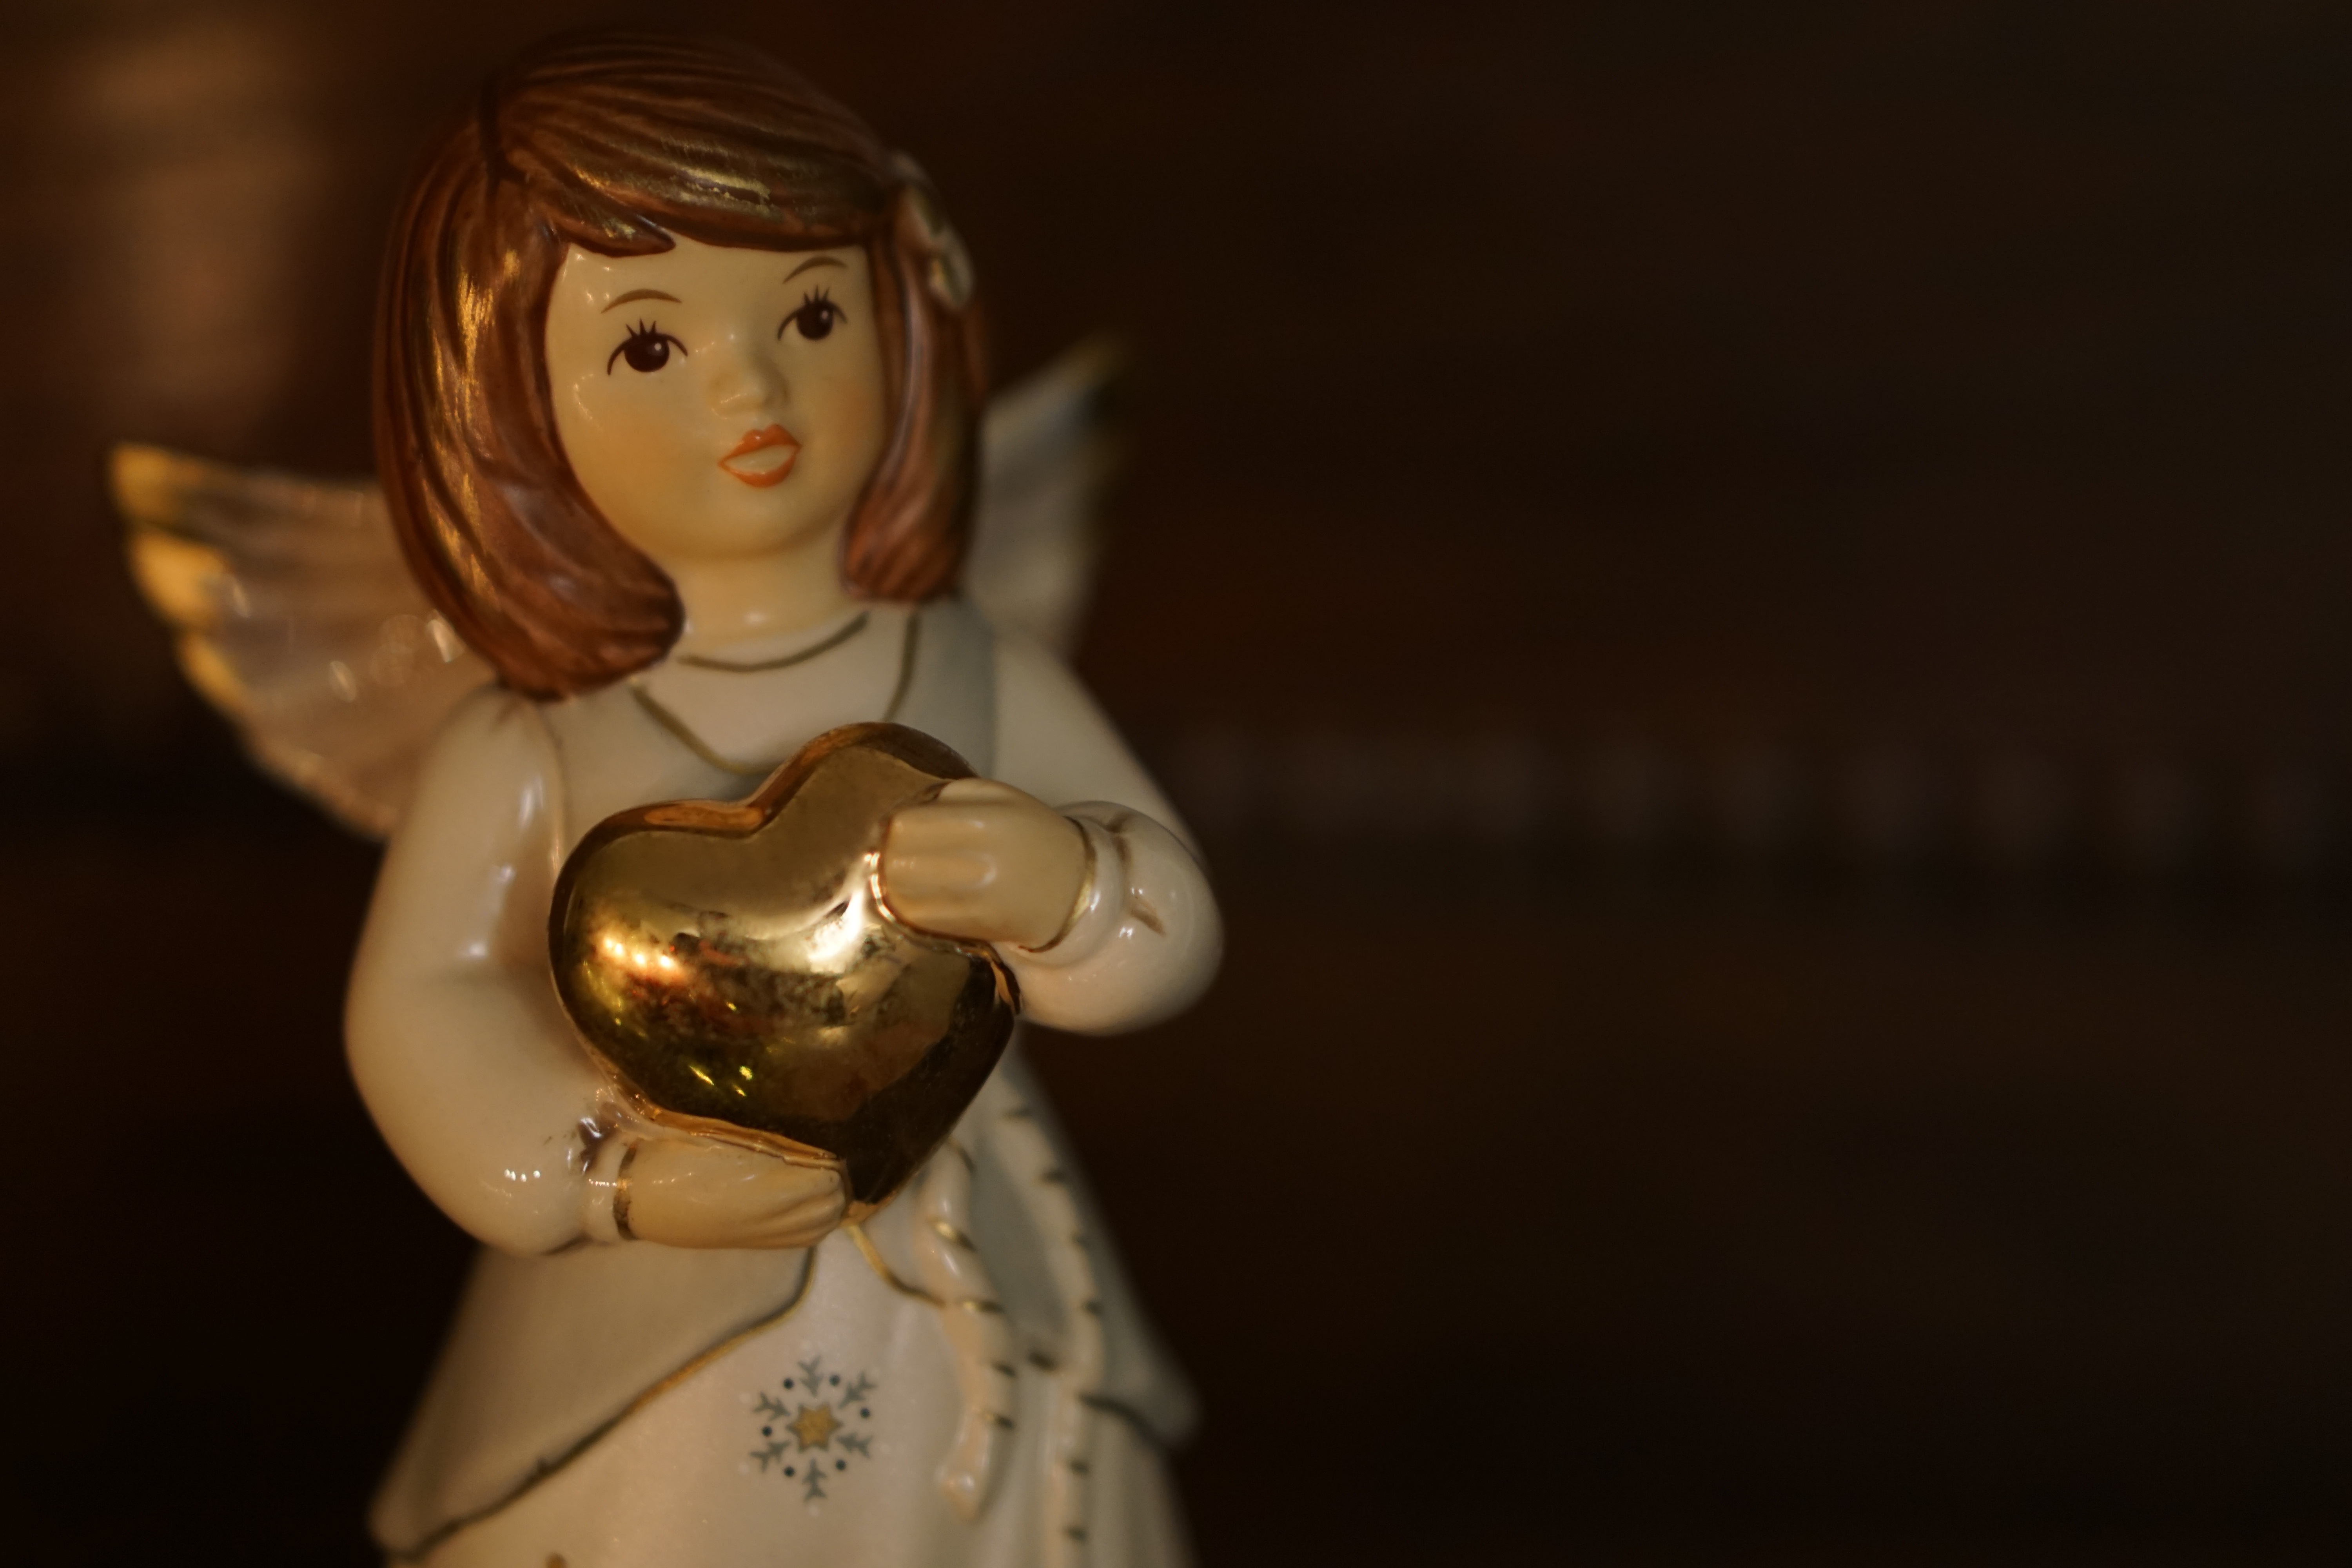
darkness, christmas, toy, advent, christmas angel, doll, angel, candles, figurine, x mas